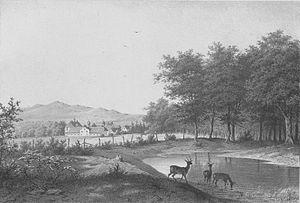
Le château de chasse de Lopshorn était une résidence d’été des princes de Lippe, située à l’est de Augustdorf sur le versant sud de la Forêt de Teutberg dans la Senne. À proximité immédiate se trouve le haras dans lequel les chevaux de la race Senner ont été élevés. Le 11 juin 1945, Lopshorn a été détruit par un incendie volontaire et les ruines sont tombées en décrépitude au cours du temps, ce qui fait qu’il ne reste presque plus rien du site d’origine. Il existe toutefois des projets pour réhabiliter au même endroit le château et le haras selon les plans originels.